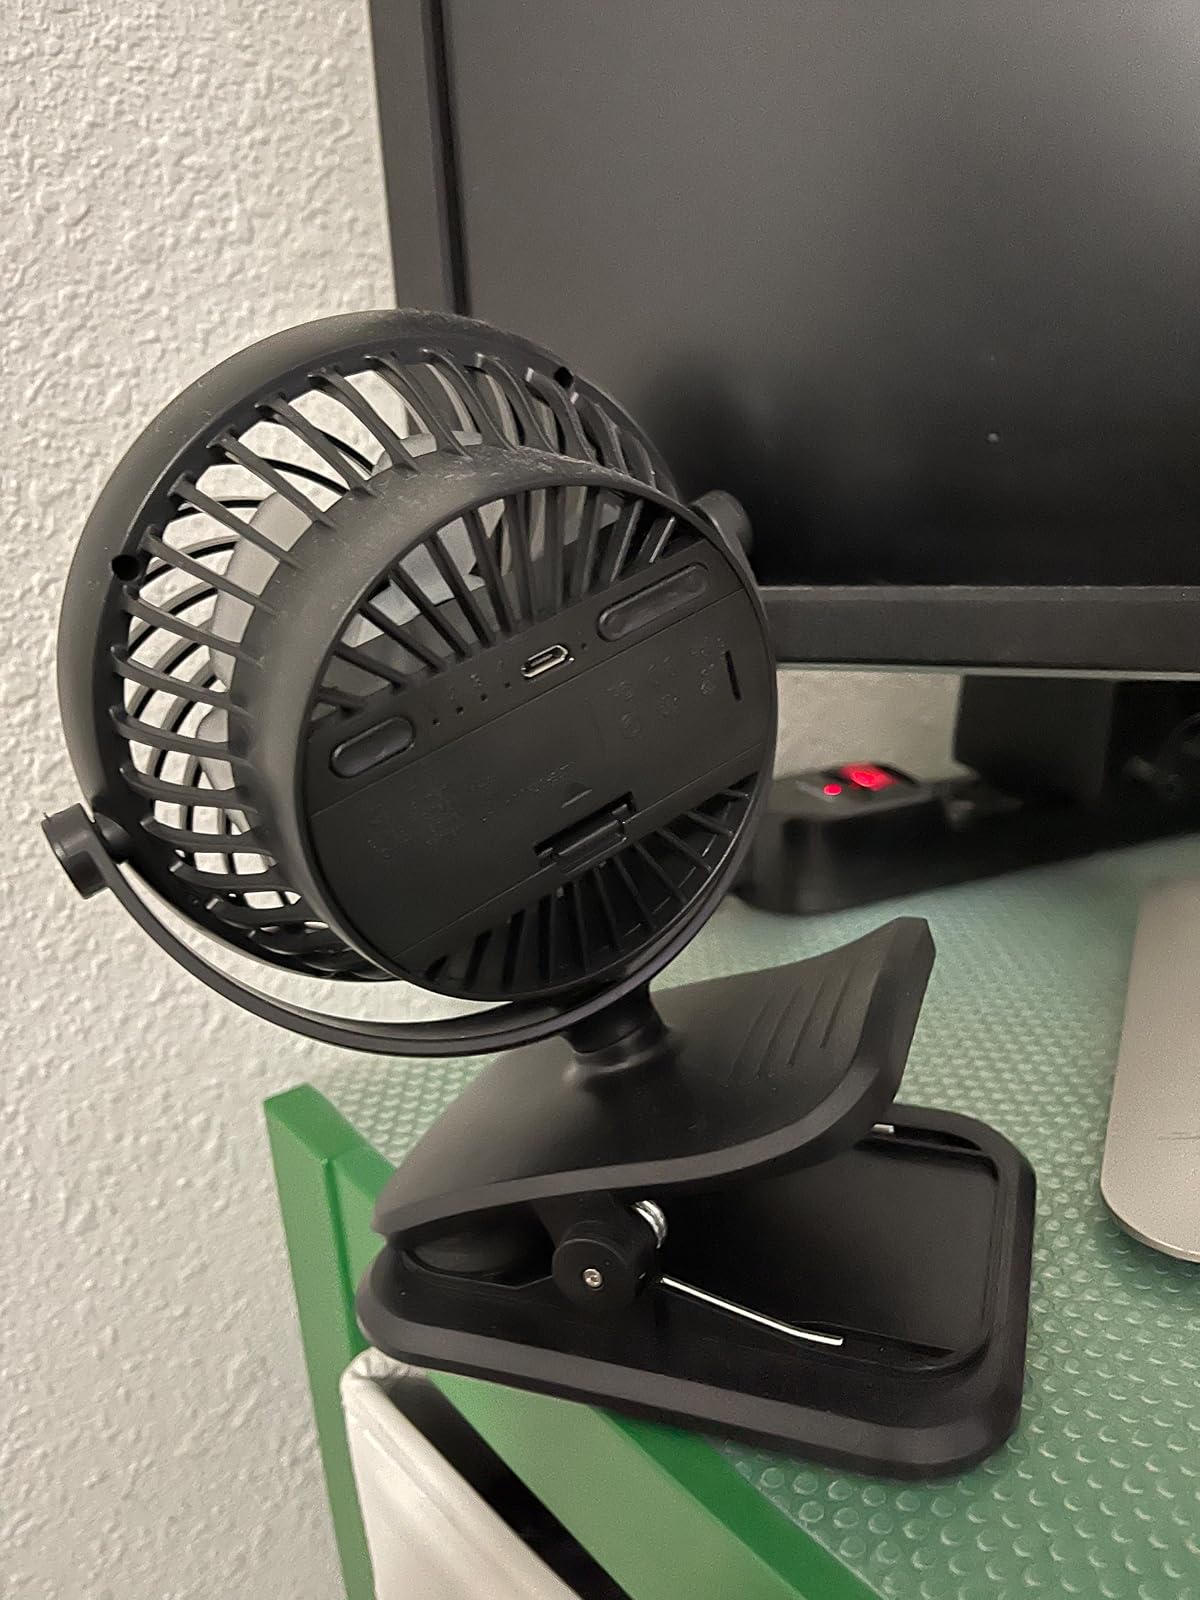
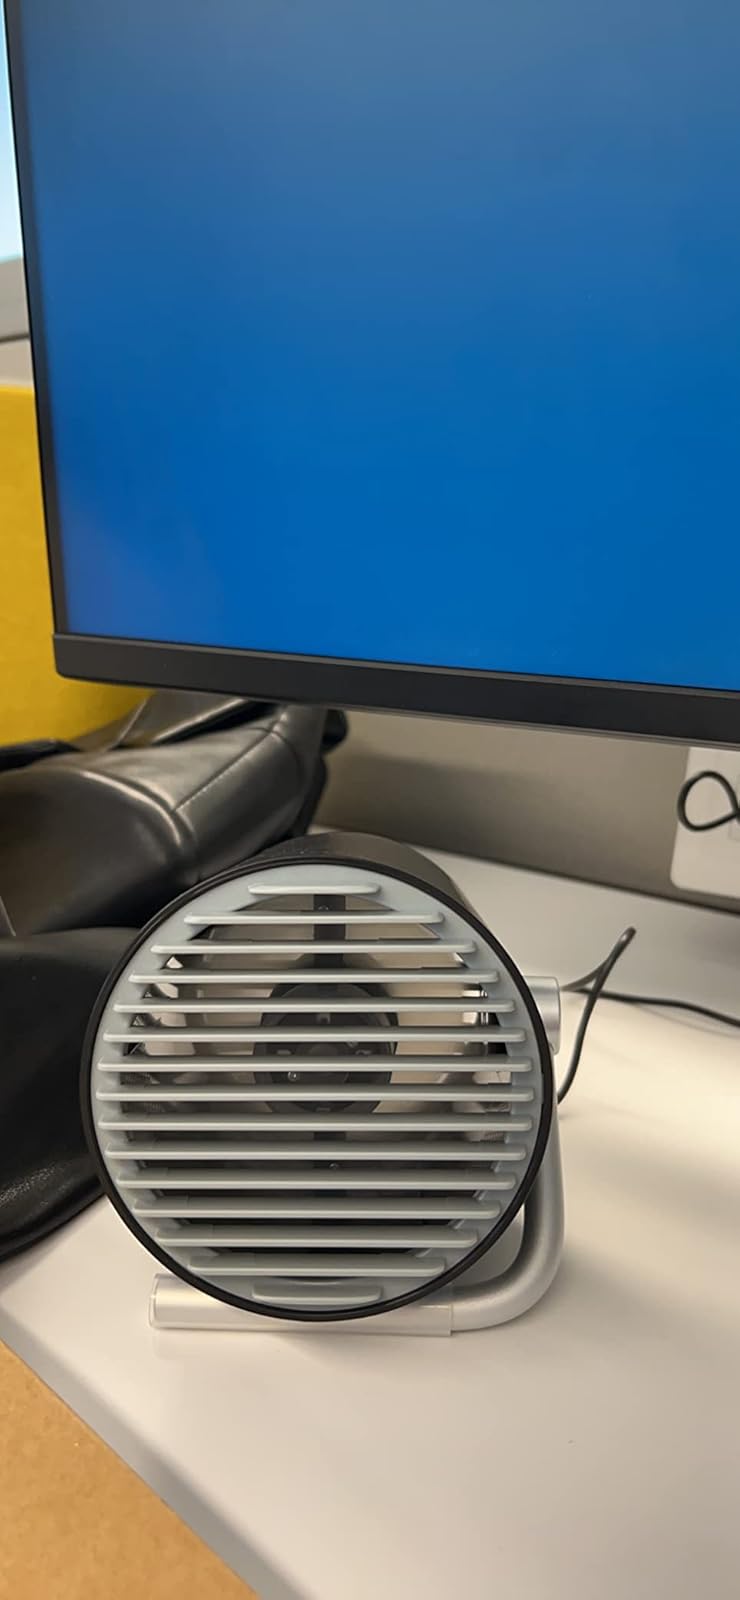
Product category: fan
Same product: no